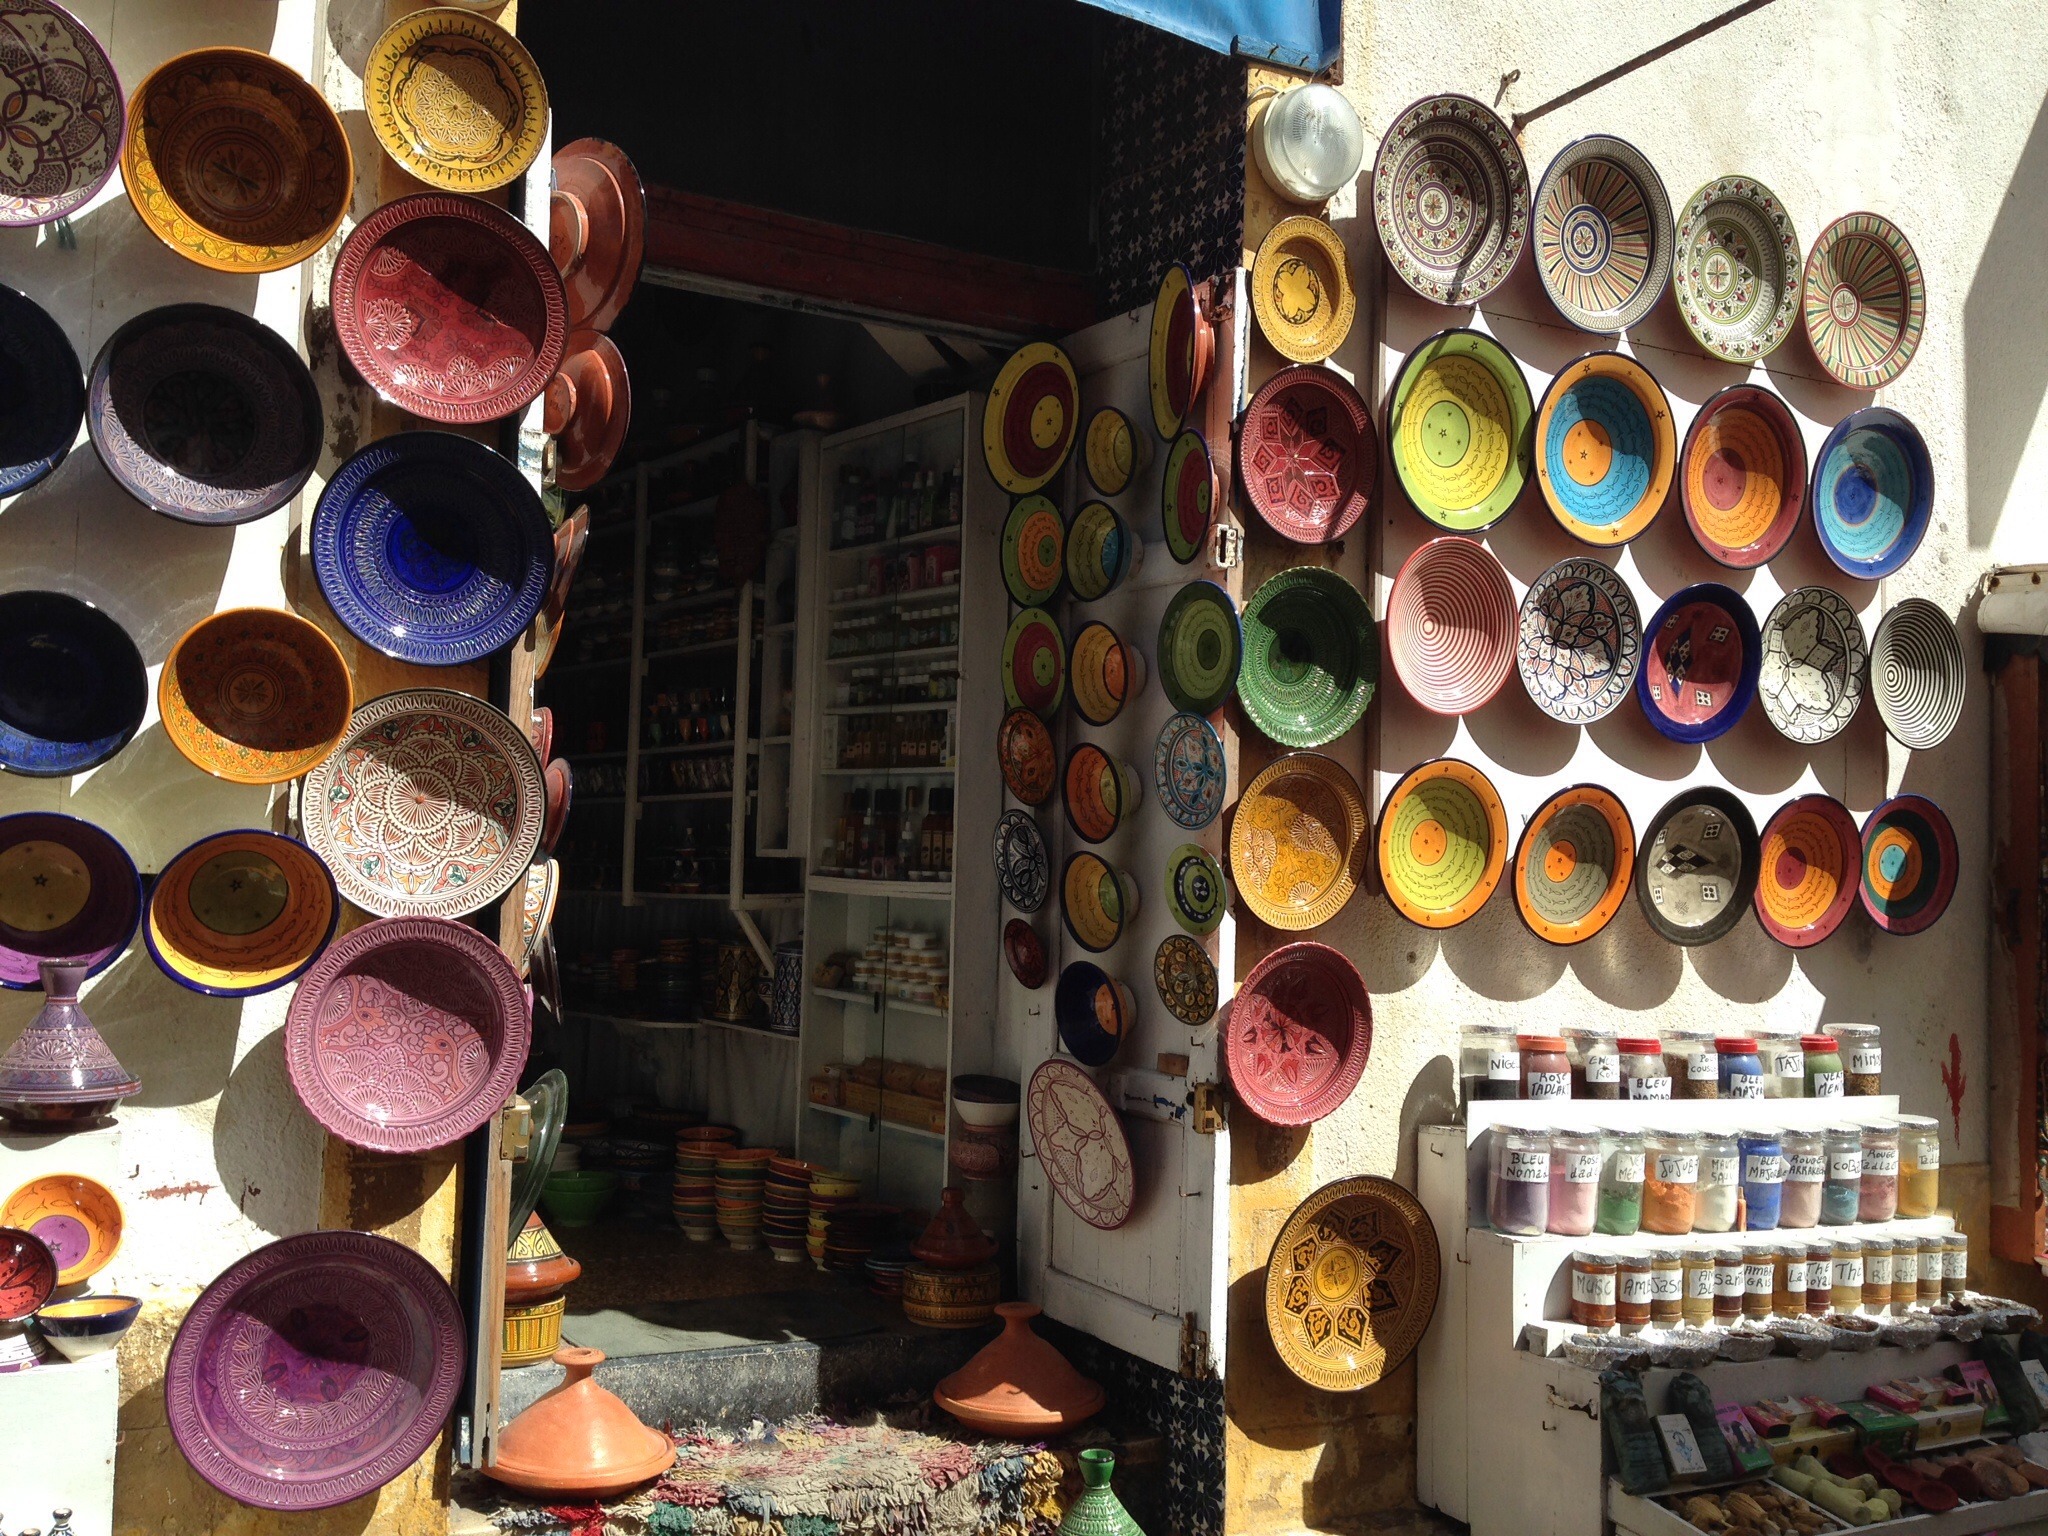
city, store, color, bazaar, market, marketplace, pottery, public space, retail, plates, human settlement, shop color